Sulthan (2021 film)

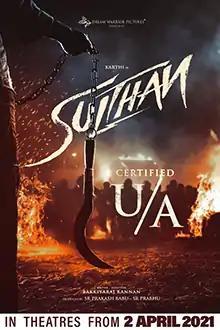
Theatrical release poster

Sulthan is a 2021 Indian Tamil-language action thriller film directed by Bakkiyaraj Kannan and produced by Dream Warrior Pictures. The film stars Karthi in titular role, alongside Rashmika Mandanna and Ramachandra Raju in their debuts in Tamil cinema, while Napoleon, Lal, Yogi Babu and Nawab Shah appear in supporting roles. The soundtrack and musical score were composed by Vivek-Mervin and Yuvan Shankar Raja, while the cinematography and editing were handled by Sathyan Sooryan and Ruben respectively.